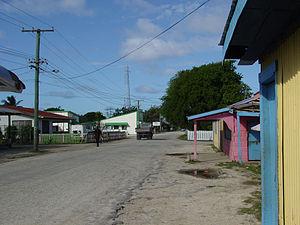
Pangai est la principale ville de l'île de Lifuka et le chef-lieu du groupe insulaire de Ha'apai, aux Tonga.